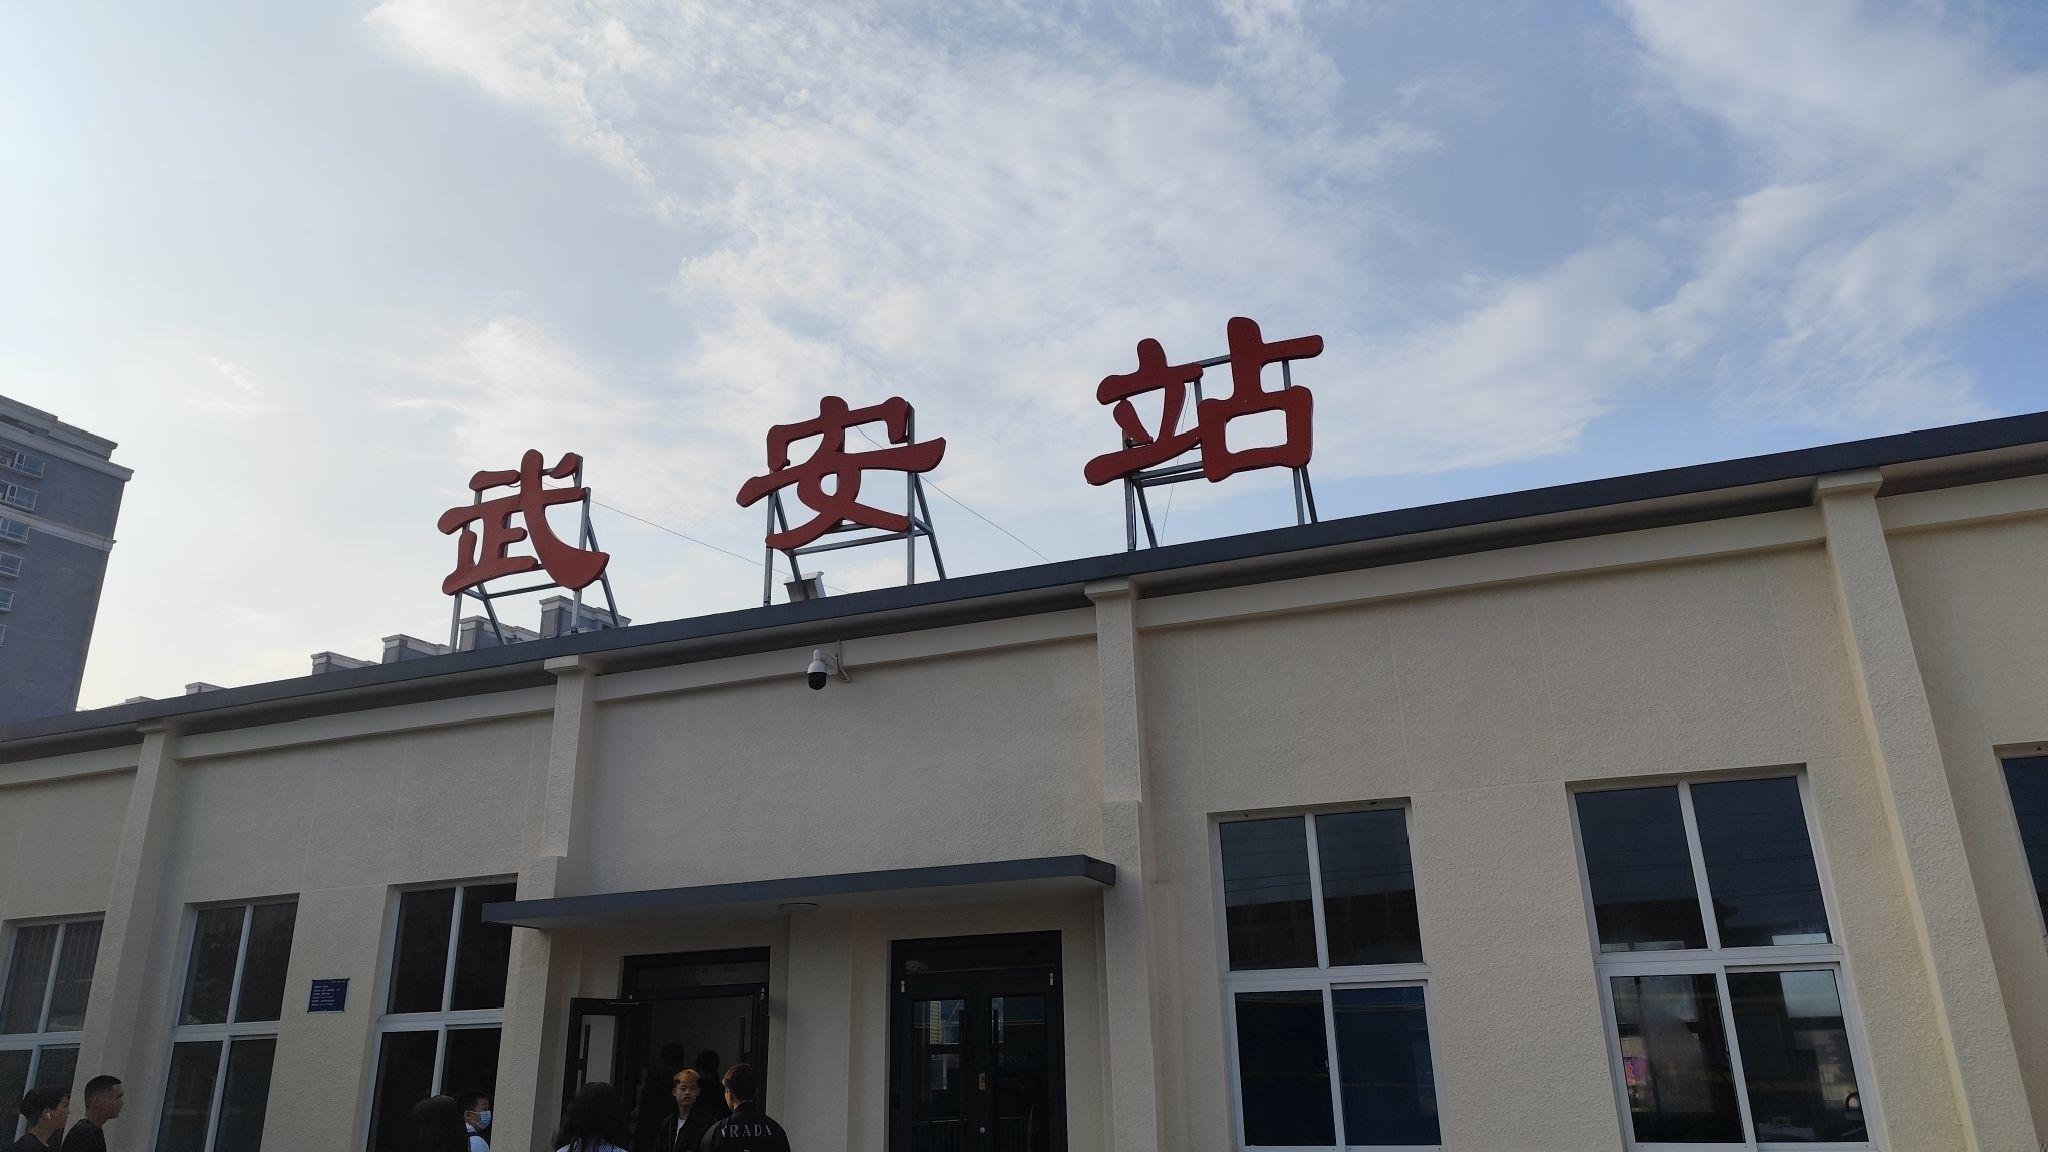
地标名称：武安站
所在城市：邯郸市·武安市